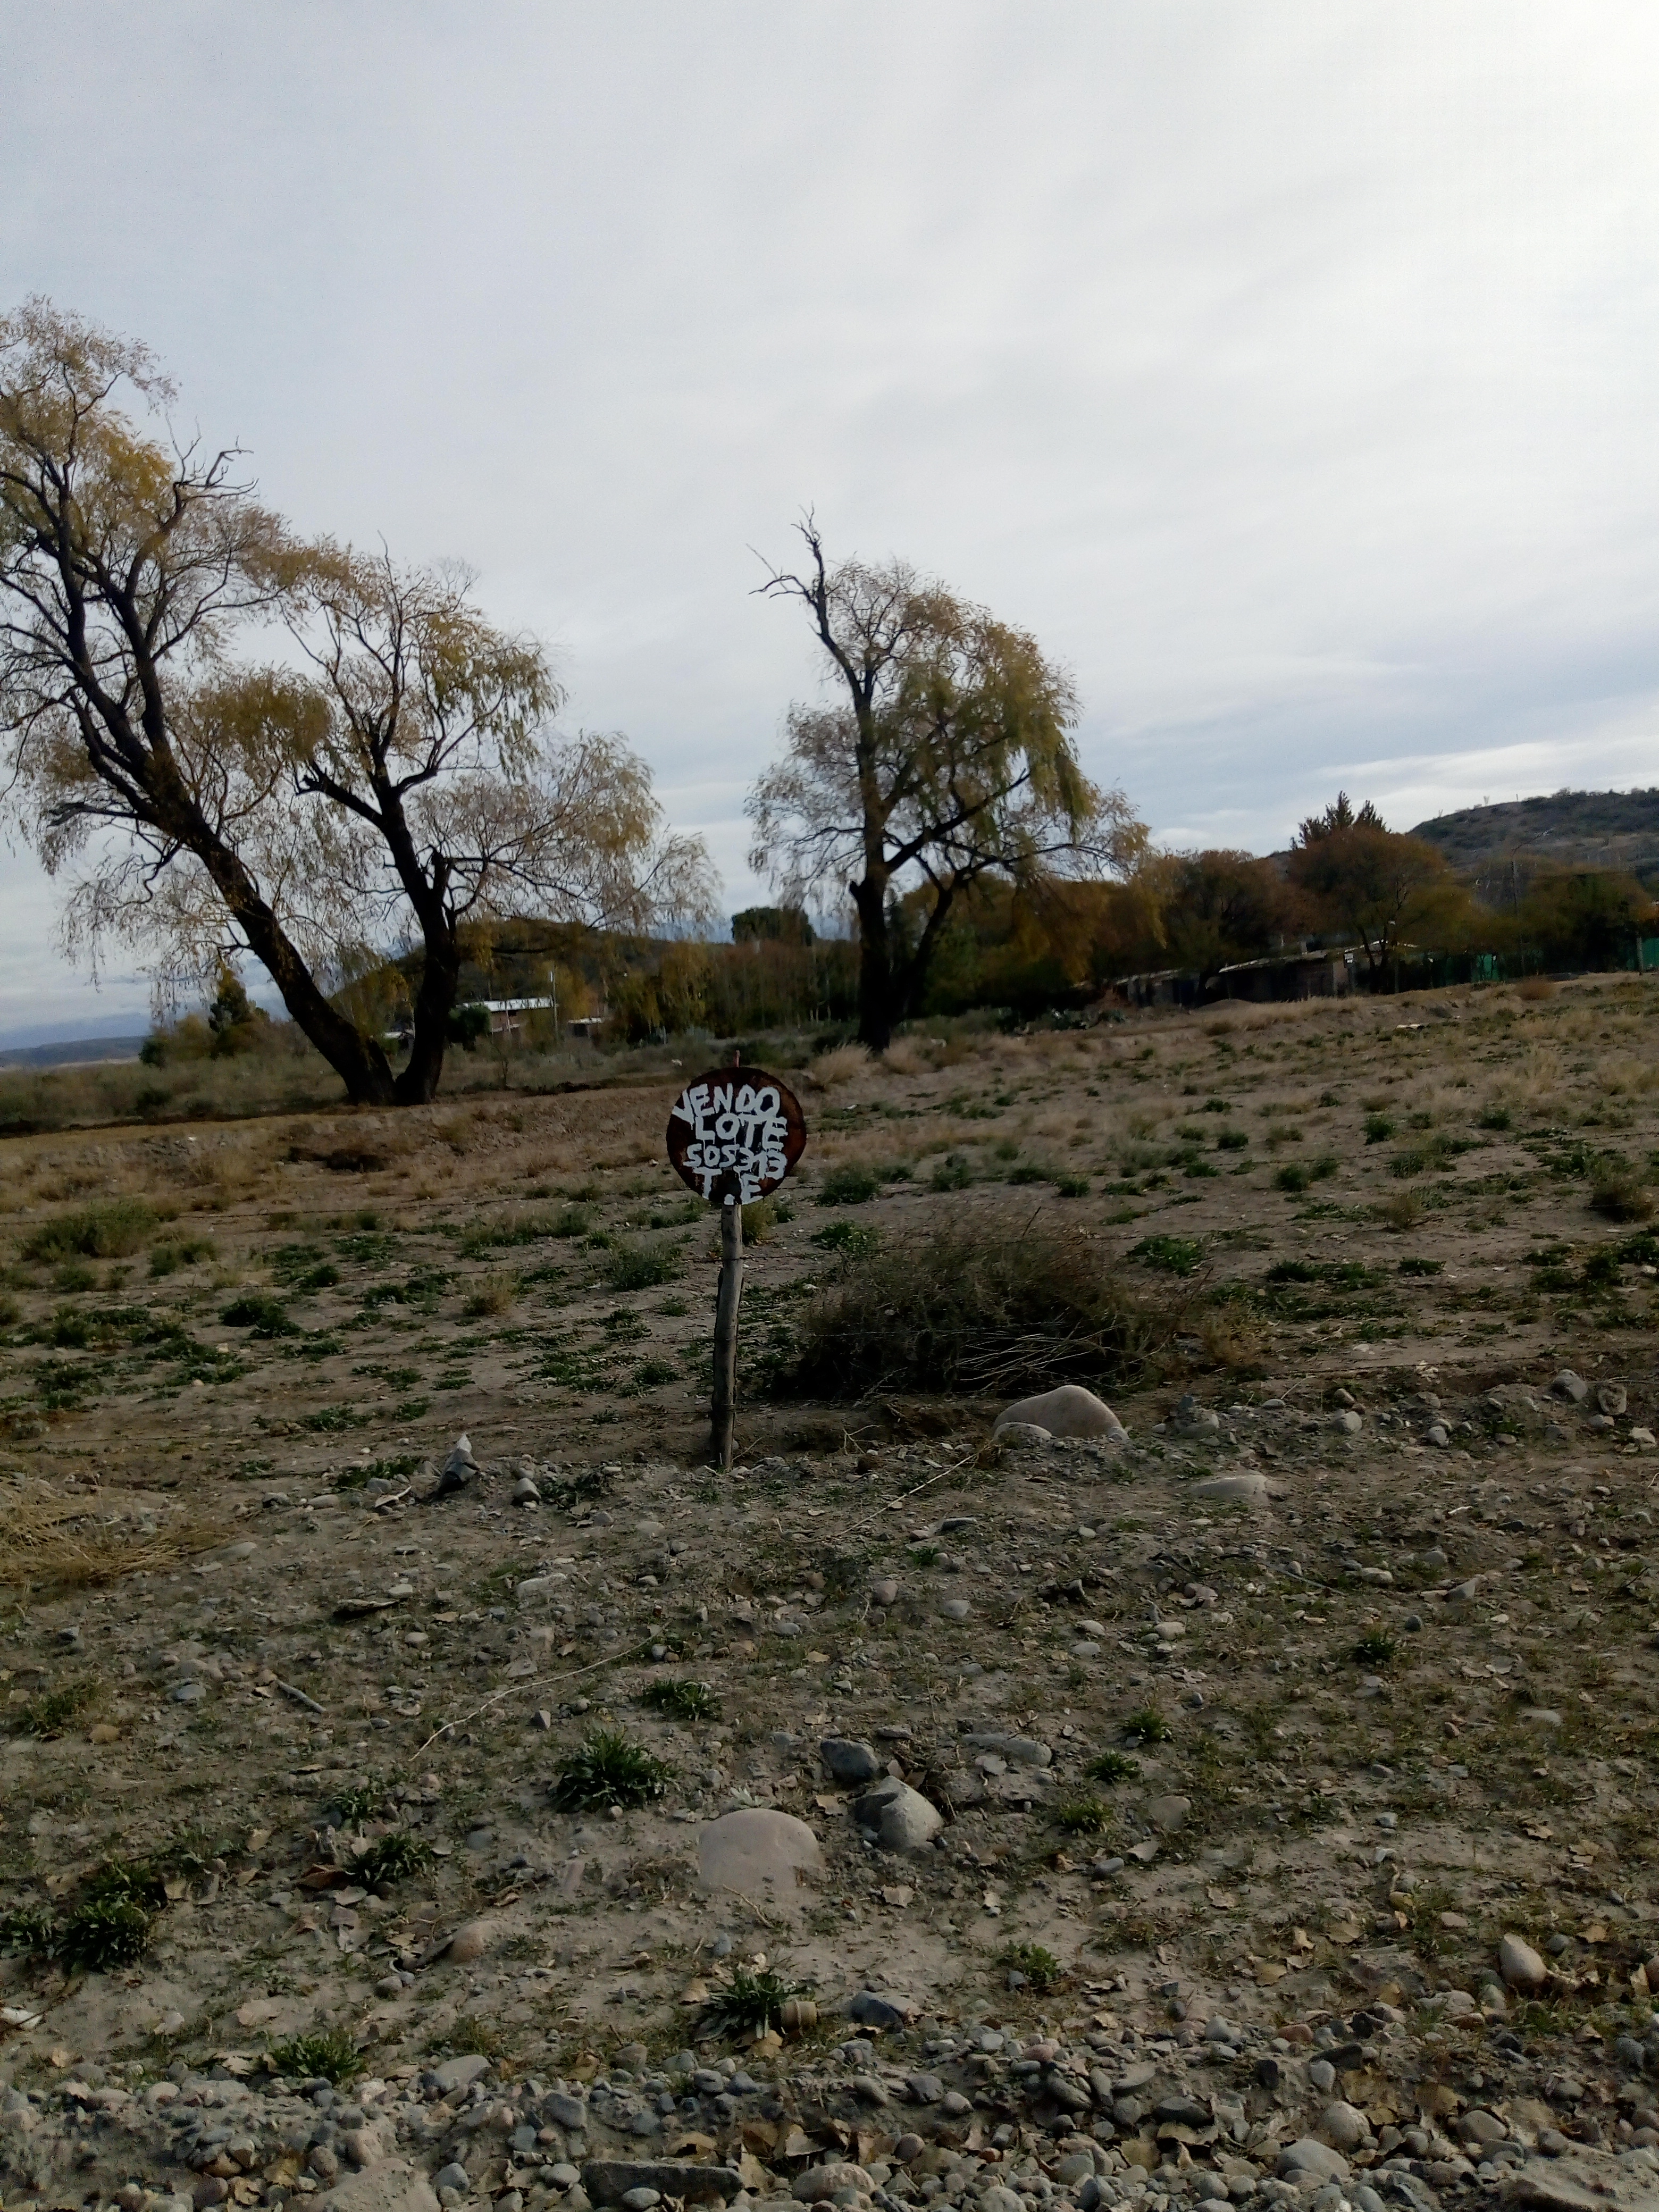
mendoza, Tupungato, emprendimientos, argentina, desert, tree, natural landscape, grass, soil, sky, hill, plant community, grassland, grass family, rural area, landscape, spring, shrubland, plant, land lot, geology, branch, fell, rock, pasture, wildlife, field, plain, chaparral, road, savanna, winter, terrain, forest